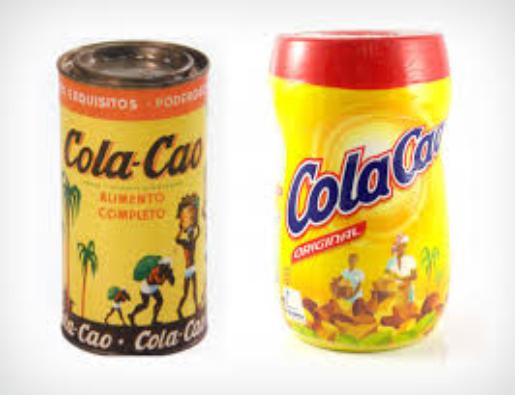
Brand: Cola Cao
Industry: Food